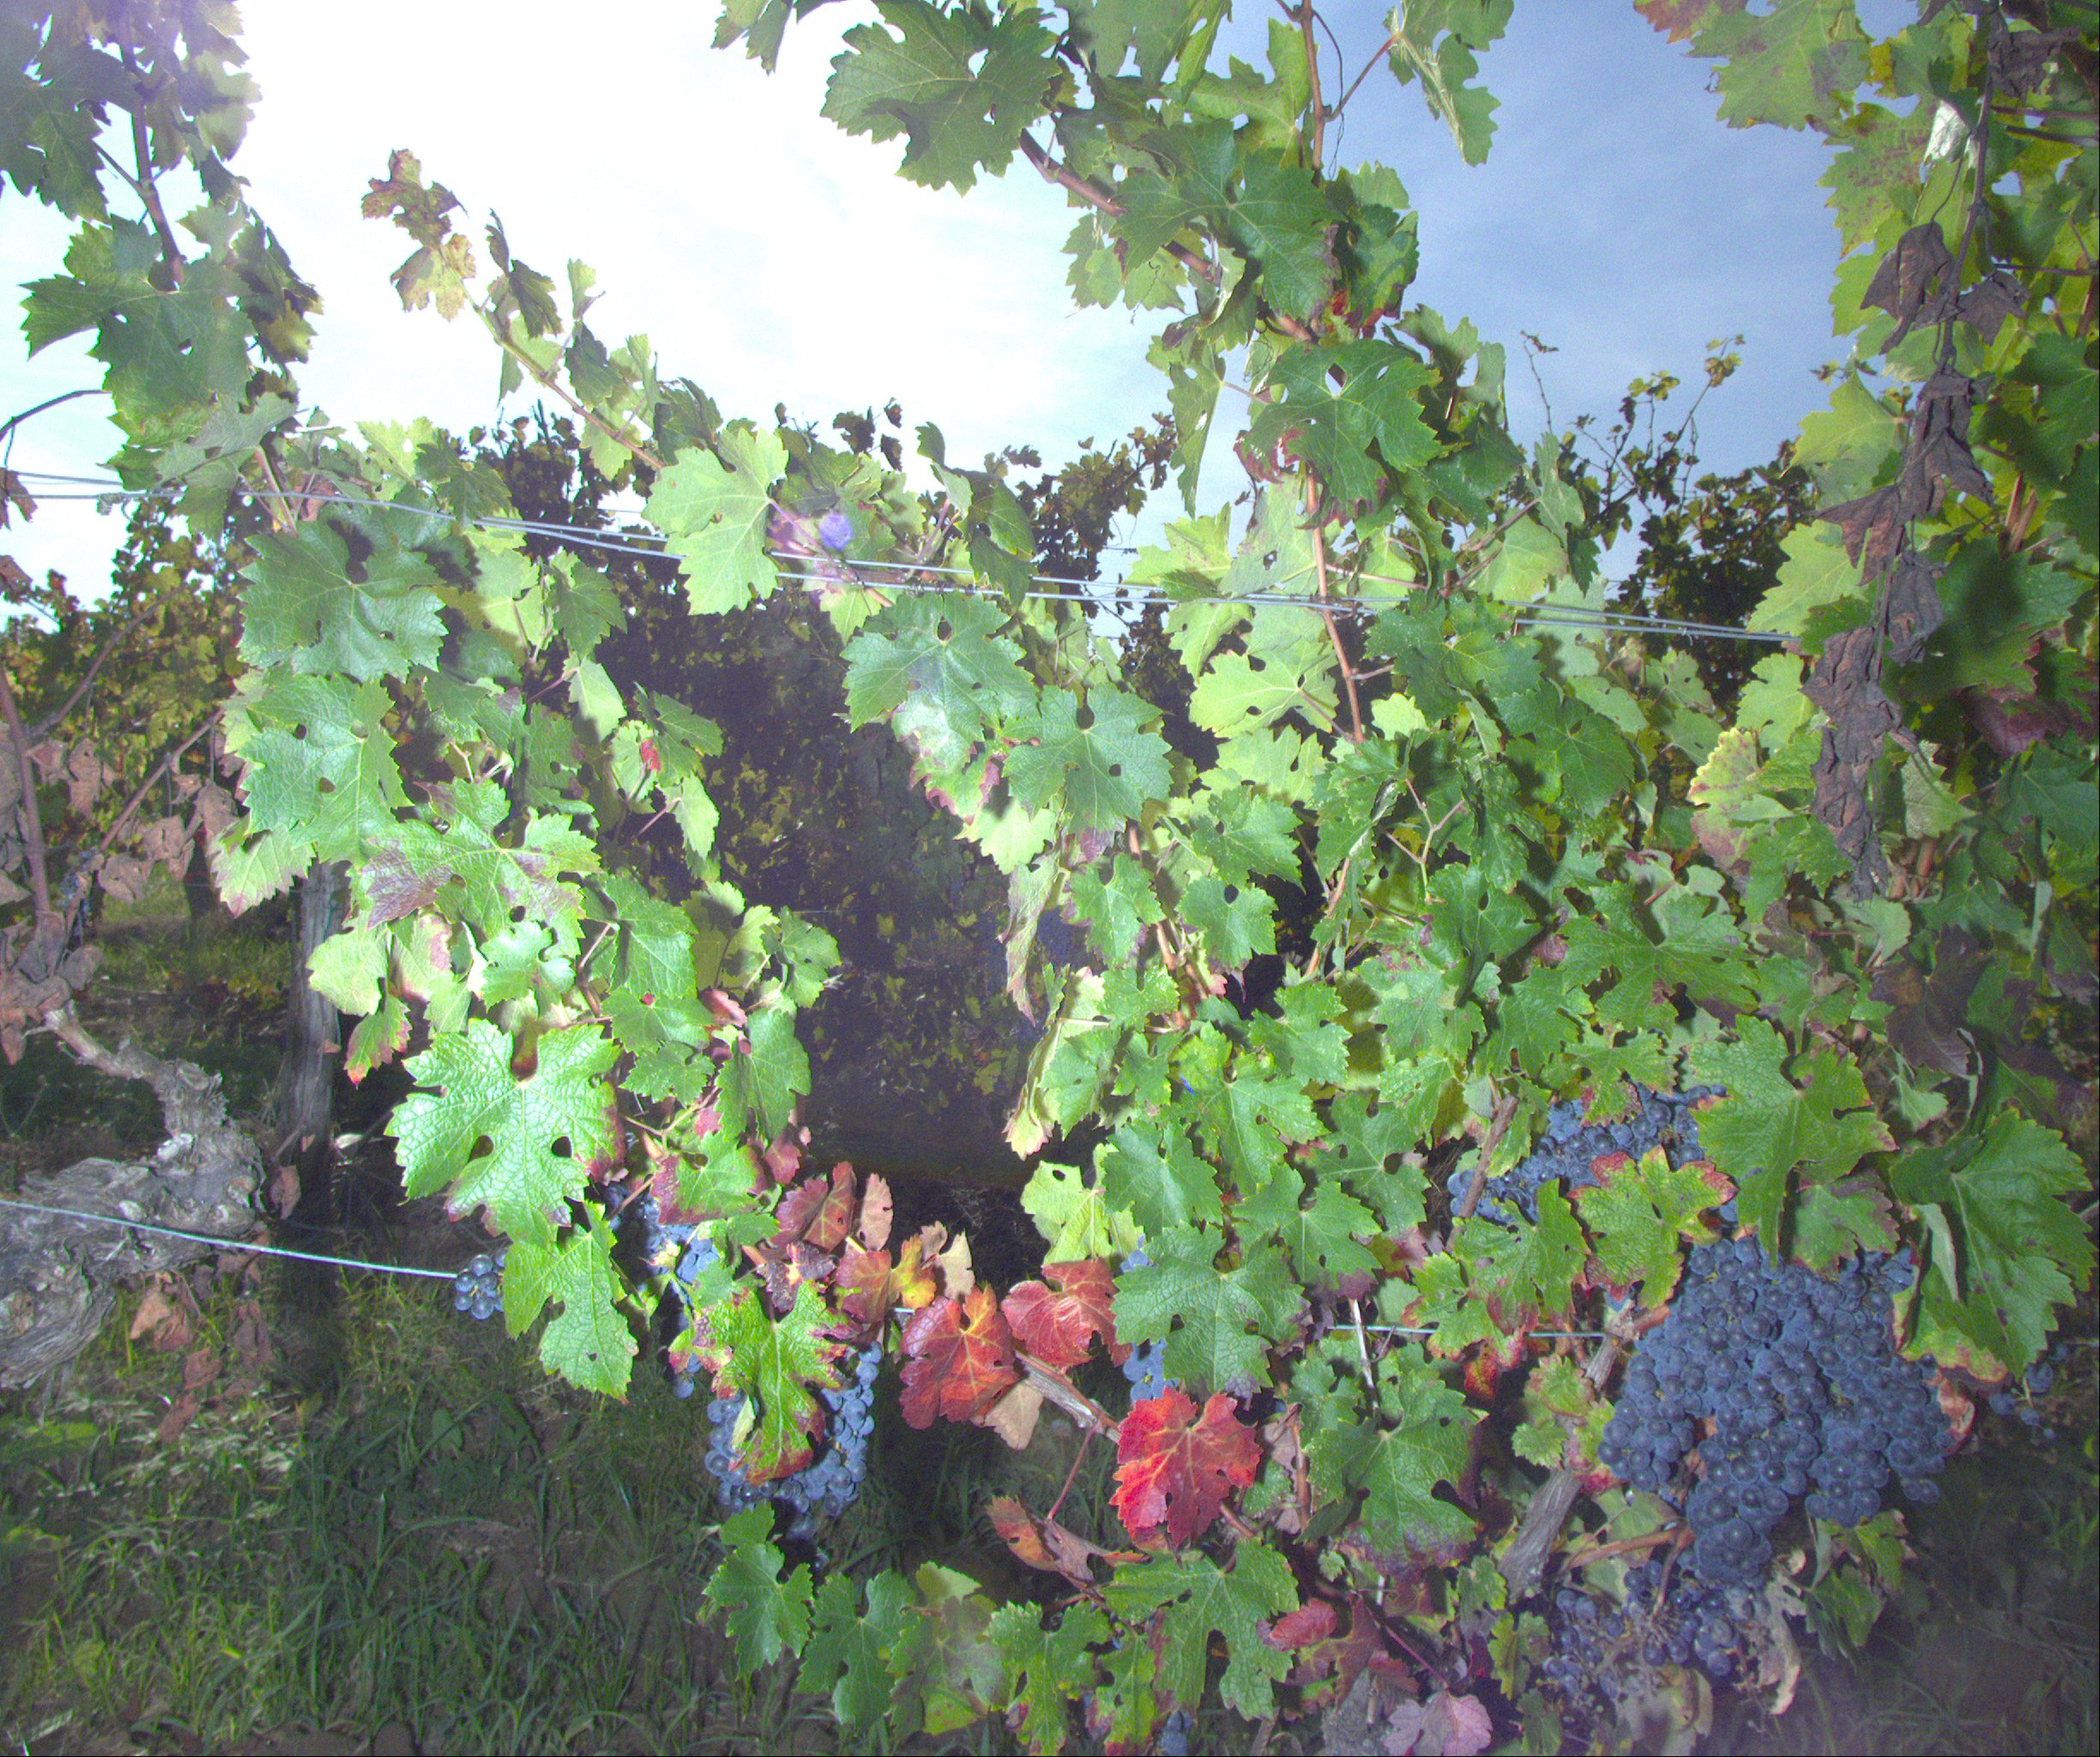
Grape variety: cabernet-sauvignon
Disease: confounding disease (conf+)